Jainism in the United States

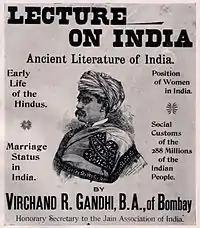
Poster announcing lecture by Virchand Gandhi

In 1893, Virachand Gandhi became the first Jain delegate to visit the United States, representing Jainism in the first ever Parliament of World Religions. As the first practicing Jain to speak publicly in the United States on Jainism, he is a key figure in the history of American Jainism. The first St. Louis Jain temple in the United States was built for the St. Louis World's Fair in 1904. After the fair, the temple moved to Las Vegas and later to Los Angeles. It is now owned by the Jain Center of Southern California. Adherents of Jainism first arrived in the United States in 1944. Jain immigration began in earnest in the late 1960s after the passage of the Immigration Act of 1965. The United States has since become a center of the Jain diaspora.